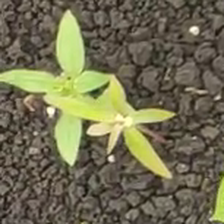
Weed species: Moti_dudhi(Euphorbia_geneculata_L)